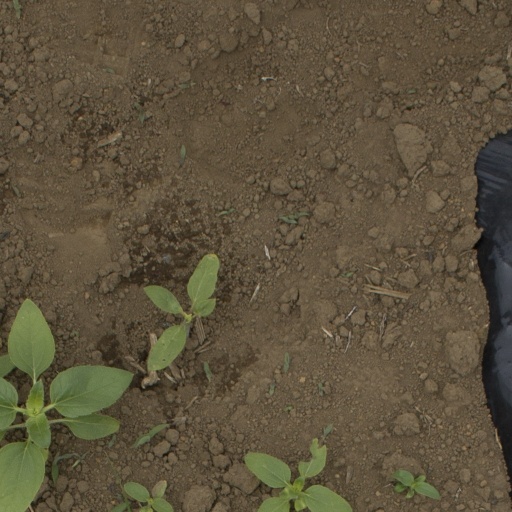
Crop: Jerusalem artichoke